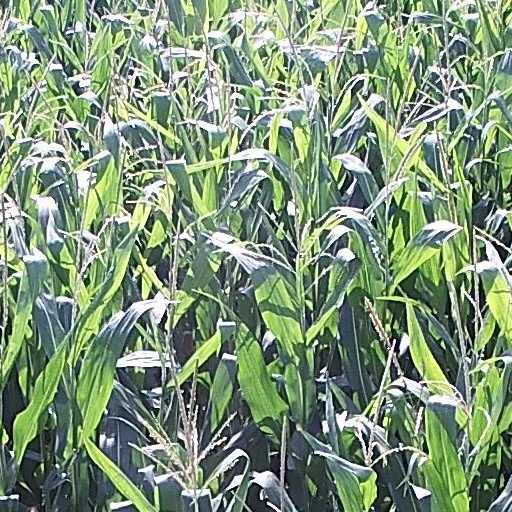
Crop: maize; corn